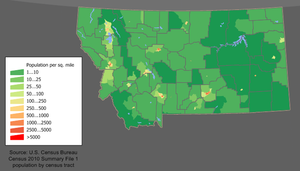
Le Montana est un État du nord-ouest des États-Unis, dont la capitale est Helena et la plus grande ville Billings. D'une superficie de 381 156 km², le Montana est peuplé de 998 199 habitants en 2010, ce qui en fait le quatrième plus grand et le septième moins peuplé des États des États-Unis et l'un de ceux ayant la plus faible densité de population avec l'Alaska et le Wyoming. Il est divisé en 56 comtés. Bordé à l'ouest par l'Idaho, à l'est par le Dakota du Sud et le Dakota du Nord, et au sud par le Wyoming, il est frontalier du Canada au nord en touchant les provinces de la Colombie-Britannique, de l'Alberta et de la Saskatchewan. Territoire rural au climat continental, ses paysages alternent entre larges vallées dominées par les imposants sommets des Rocheuses à l'ouest, et vastes plaines fertiles à l'est. Son réseau hydrographique est très important : plusieurs affluents du Missouri traversent l'État de part en part, formant de nombreux canyons et cascades.